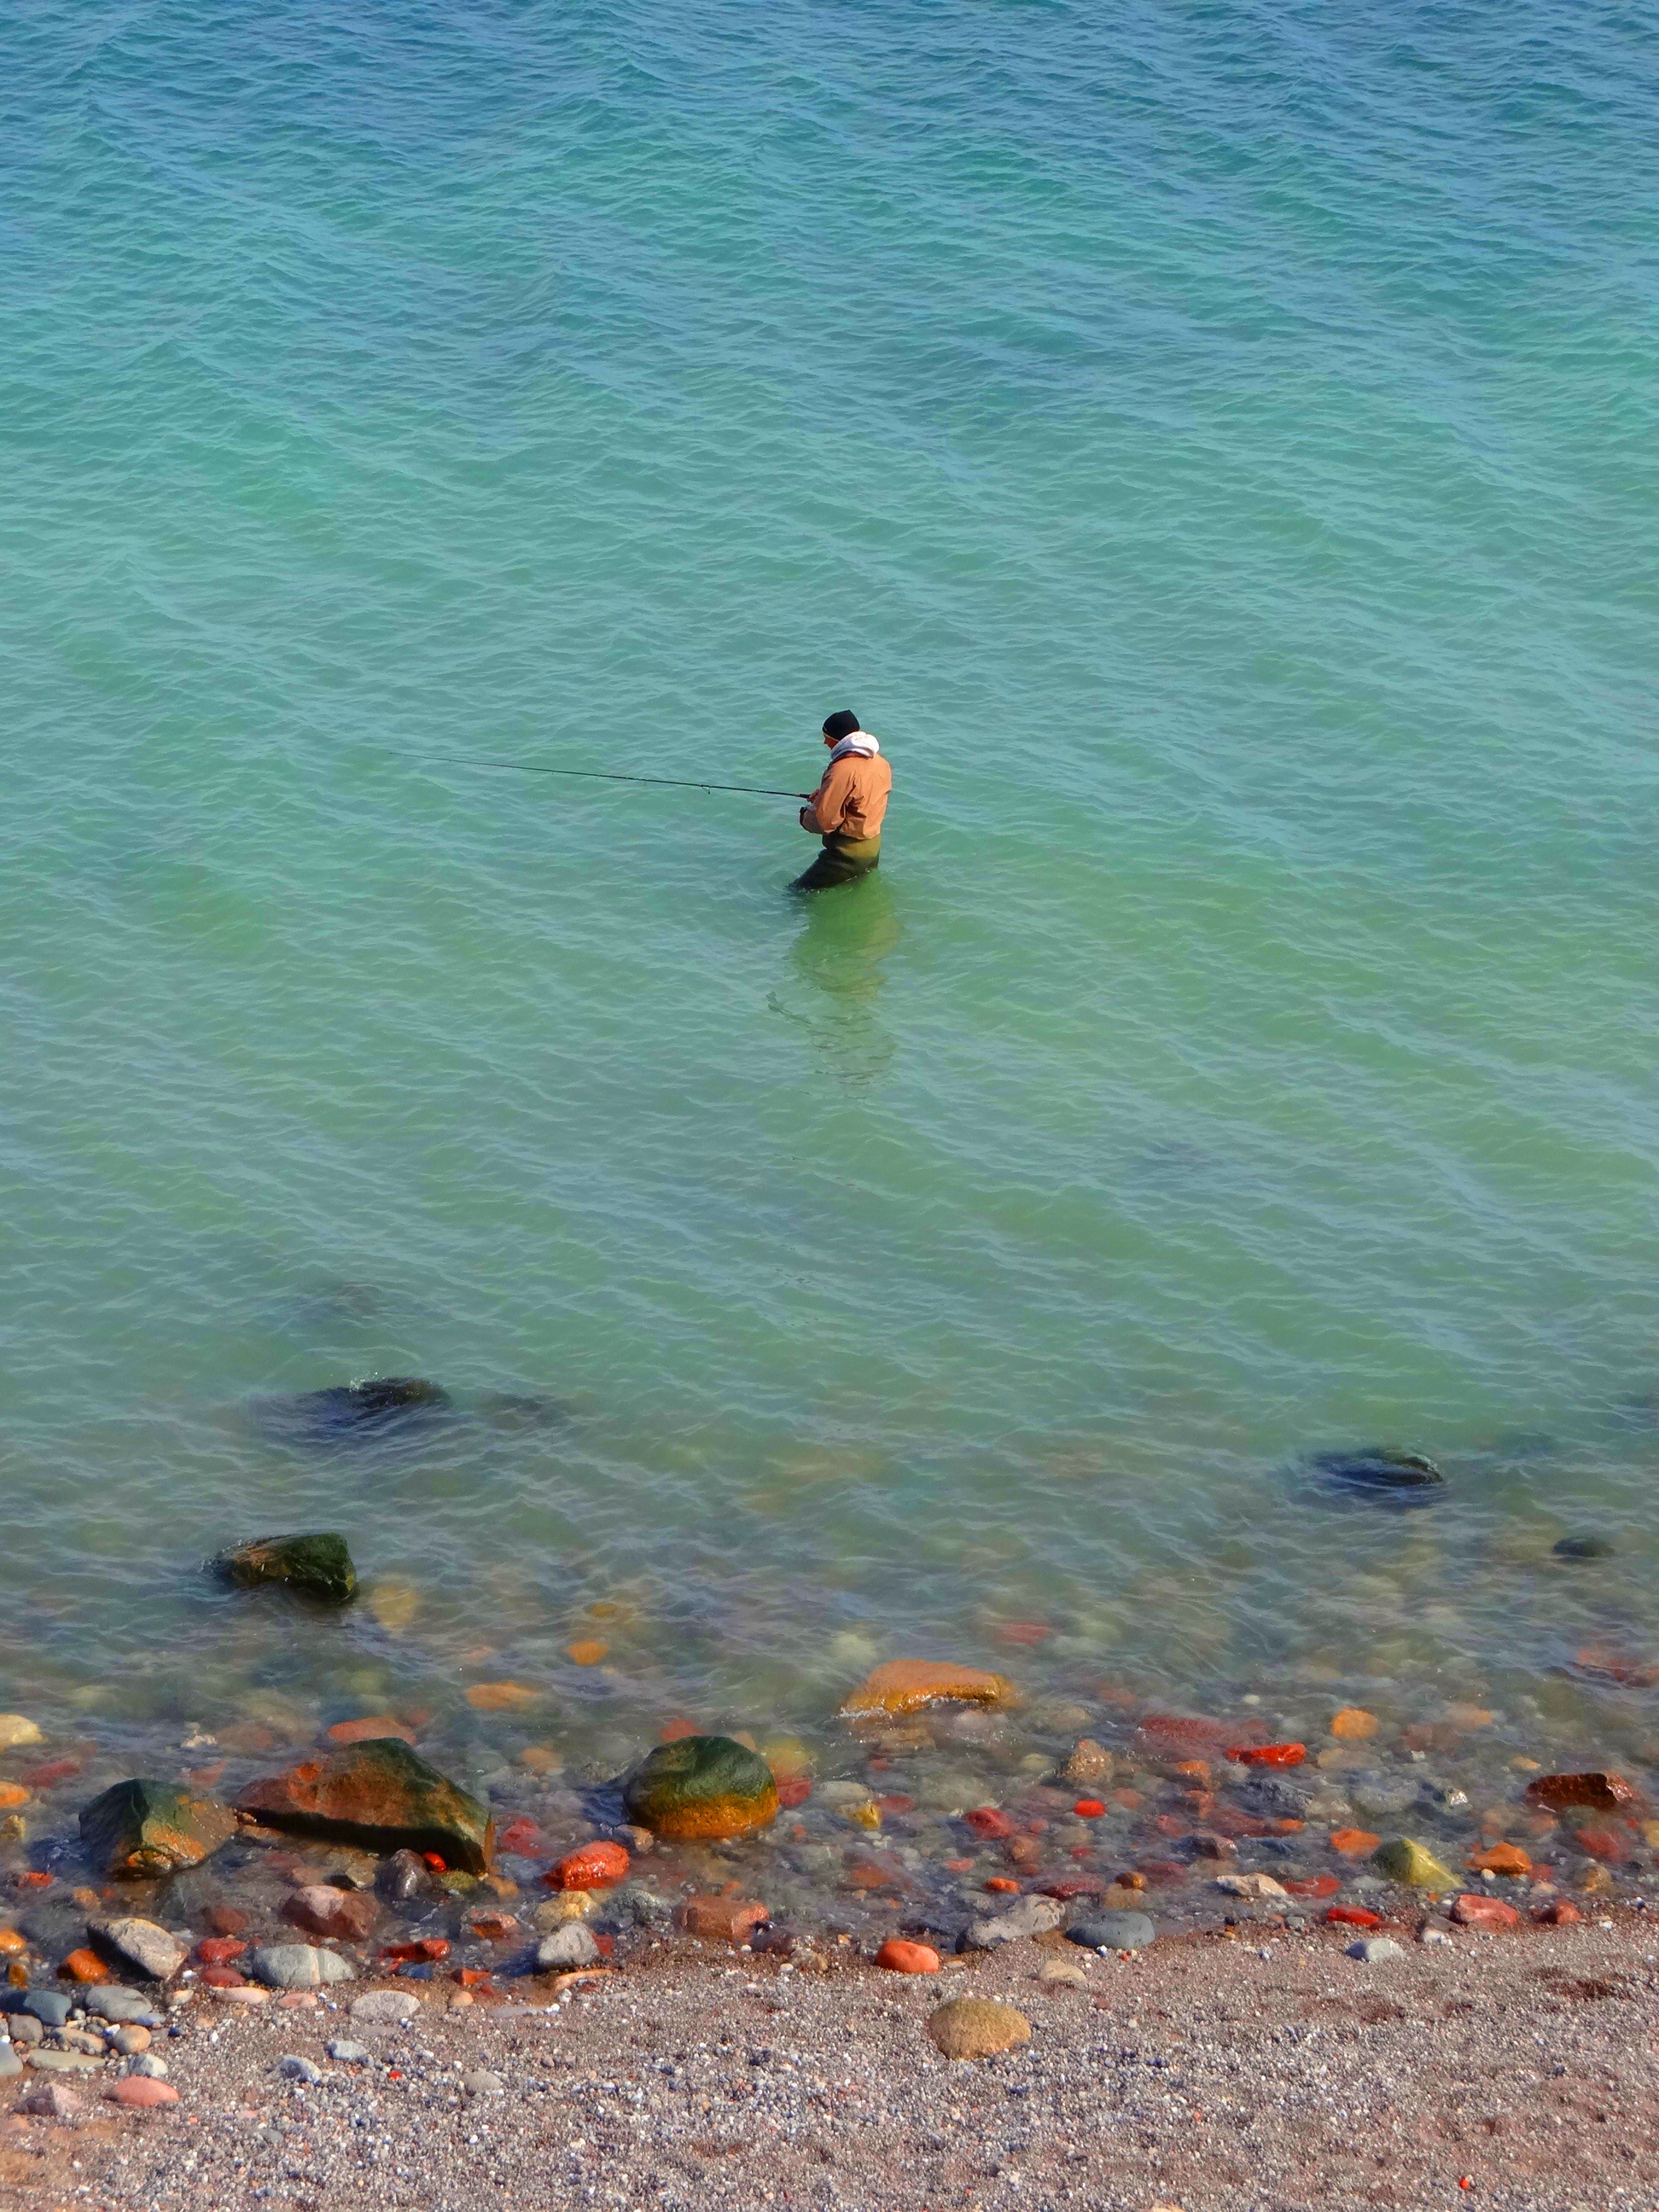
beach, sea, coast, water, rock, ocean, shore, wave, cliff, fishing, bay, terrain, body of water, angler, baltic sea